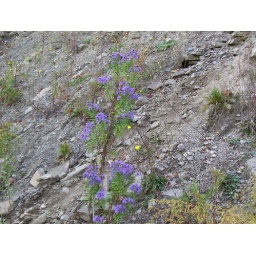
Purple flower in the rocks